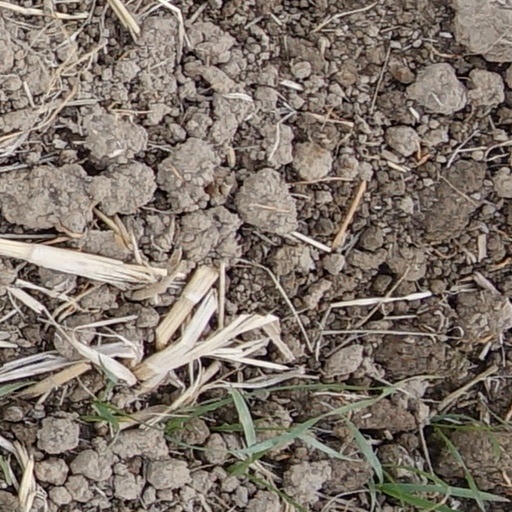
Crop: wheat